China painting

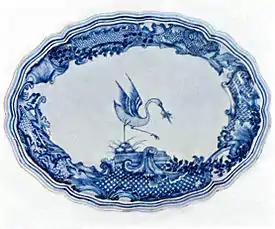
Chinese porcelain with the Grill coat of arms crane made for Sweden's Grill family in the 1700s

Traditional porcelain in China included painting under the glaze as well as painting over the glaze.